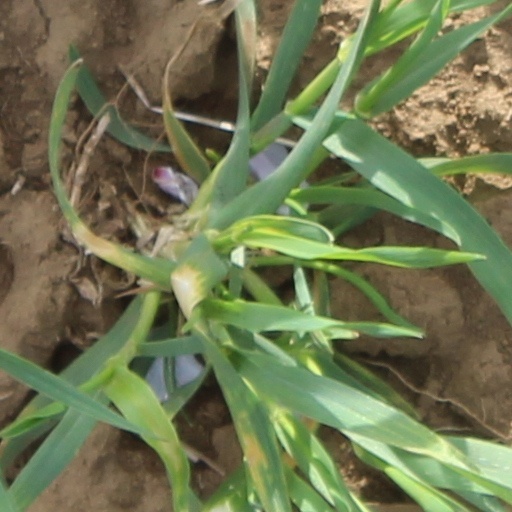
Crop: wheat